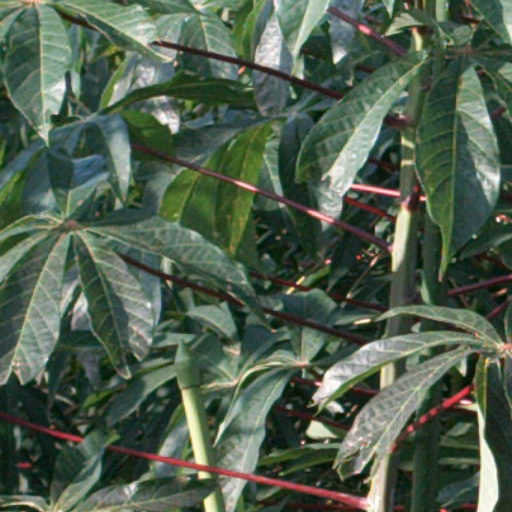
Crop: cassava